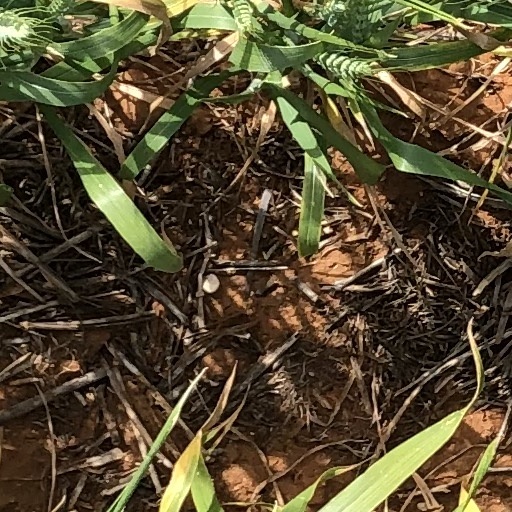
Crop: wheat